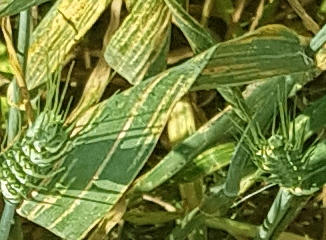
Label: Wheat___Yellow_Rust